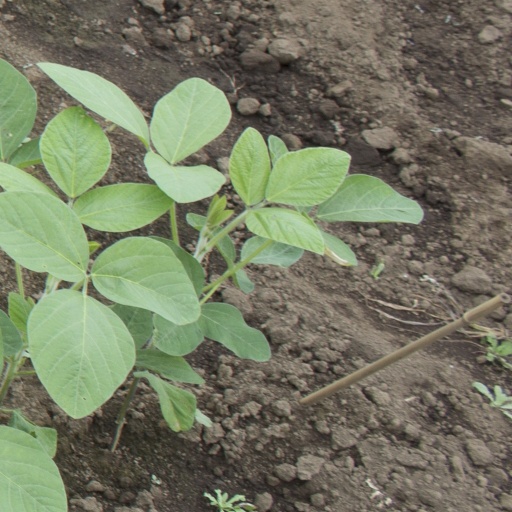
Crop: soybean